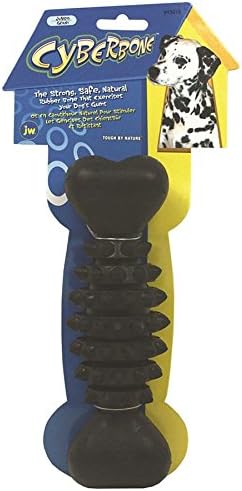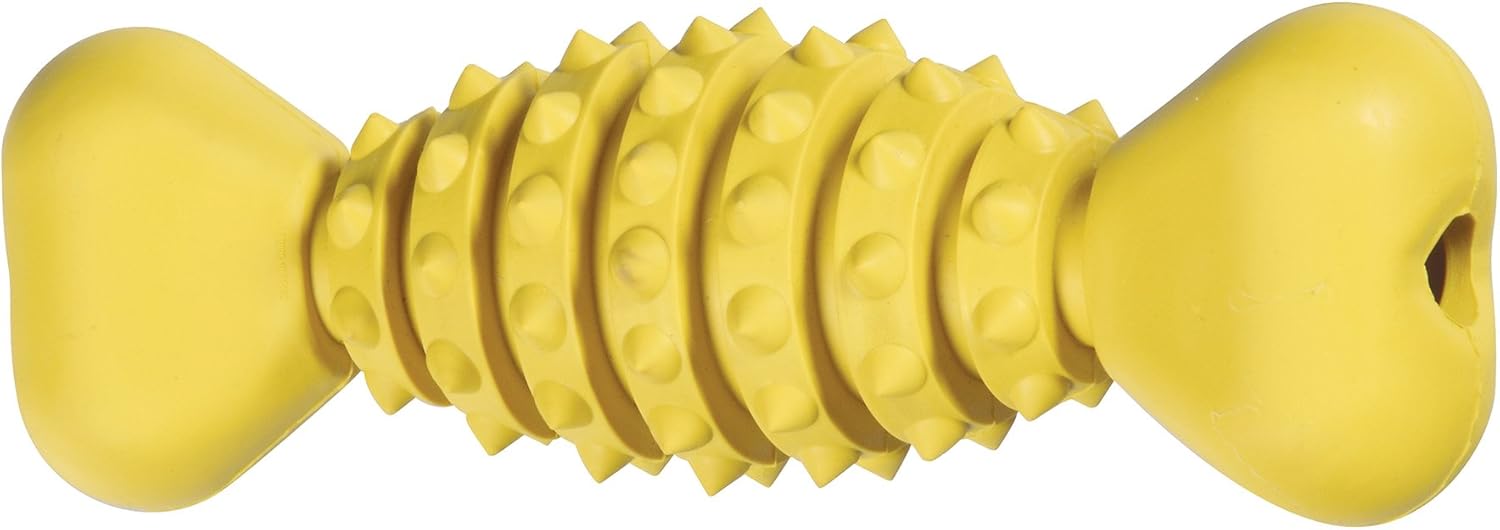
JW Pet Company Cyber Bone Rubber Dog Toy, Jumbo/Large, Colors Vary
Category: Pet Supplies
The CyberBone Jumbo is a strong natural rubber bone. The textured center has tiny nubs to help keep teeth clean and to stimulate your dogs gums. This durable bone is fun to Toss N play, fetch and chew. Suitable for large and giant breed dogs.
Features: Strong and safe natural rubber | Infused with vanilla extract | Promotes oral hygiene and stimulates dogs gums | Easily washable and fade resistant | Jumbo size is a perfect for large and giant breeds